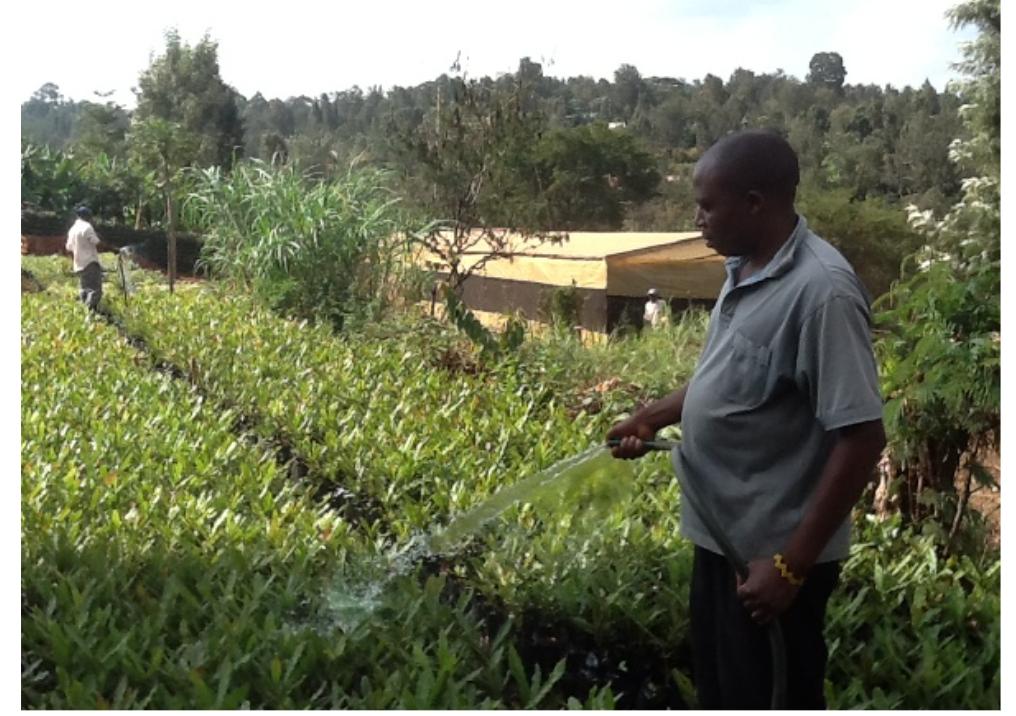
Watu wawili walioshika mabomba yenye kutoa maji, wakiwa katika eneo lenye mfano wa vitalu ama bustani wakiwa wanamwagilia kama mfumo unaotumika kama umwagiliaji ikiashiria kuwa ni eneo linalotumika kwa ajili ya shughuli za kilimo.